James A. Fields

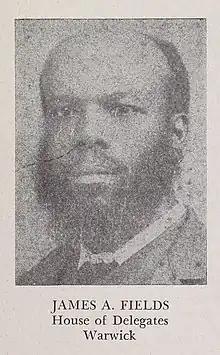

James Apostle Fields (August, 1844 – November 23, 1903), although born enslaved in Hanover County, Virginia, became a prominent lawyer, educator and landowner in Virginia's Hampton Roads area, including serving one term in the Virginia House of Delegates in 1889-1890.